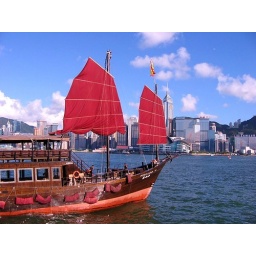
Boat under blue sky